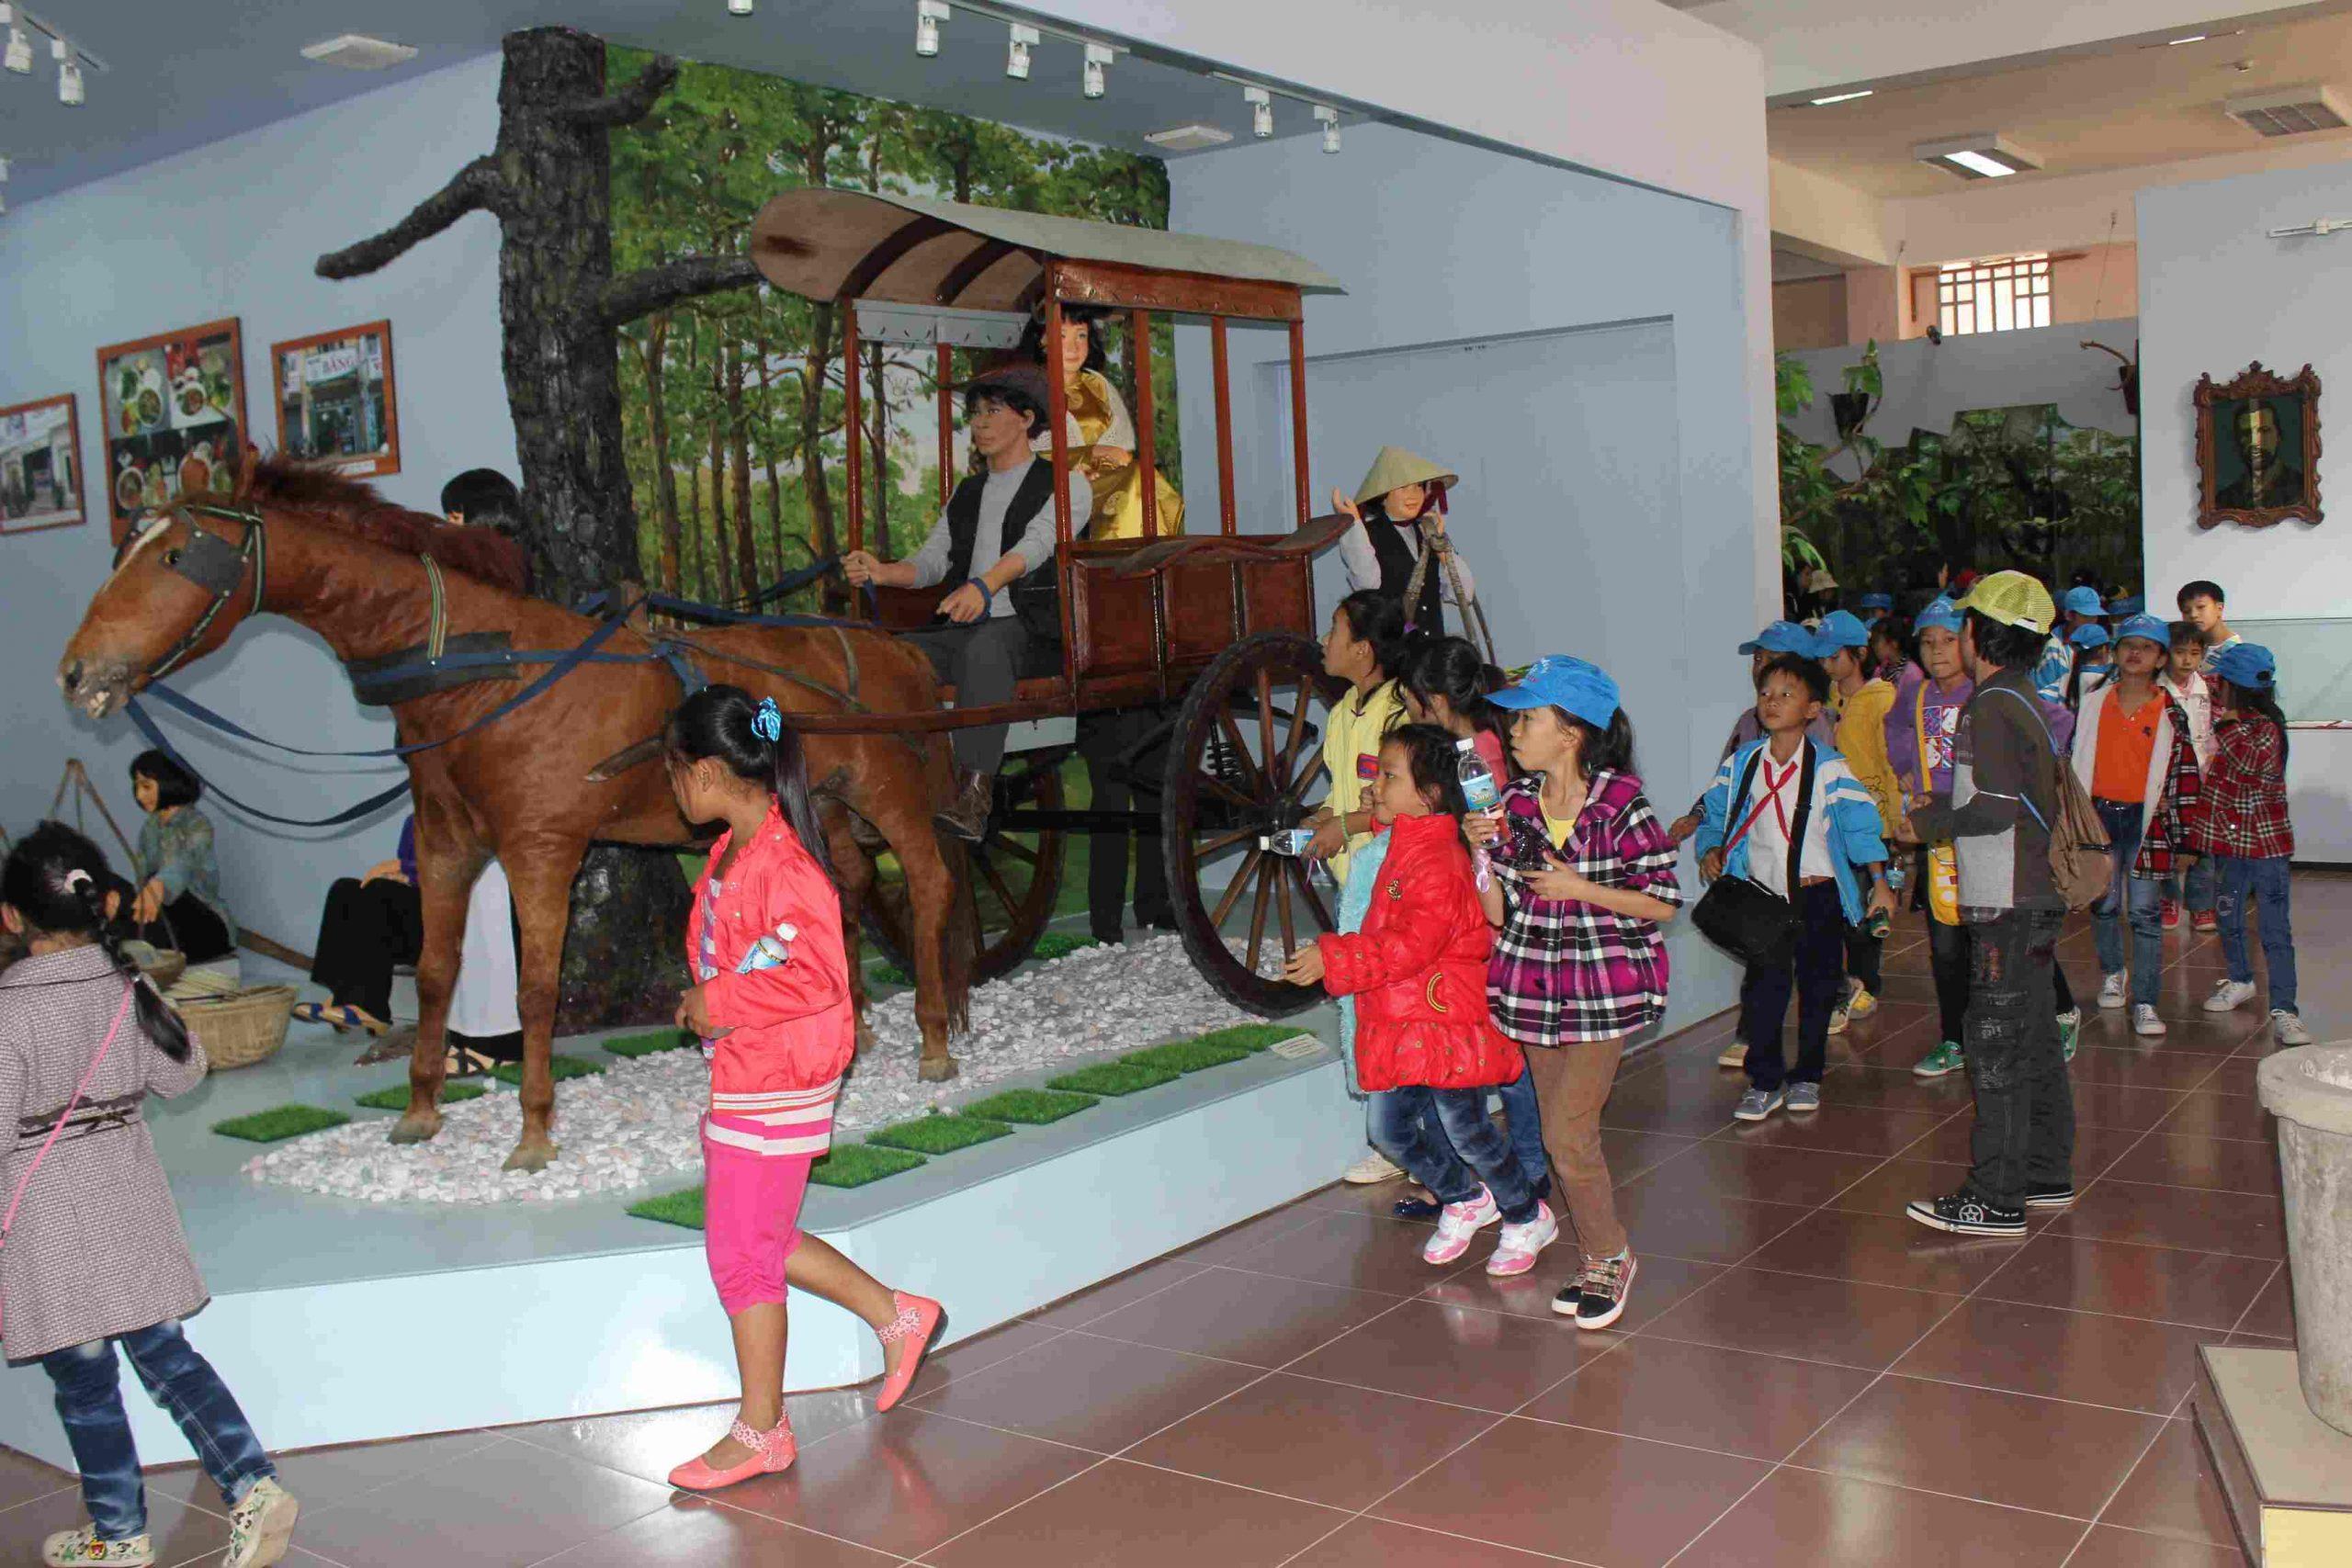
có một đám trẻ đang tham quan trong một căn phòng trưng bày